Ellen Cove Jetty

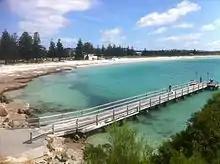
Ellen Cove Jetty

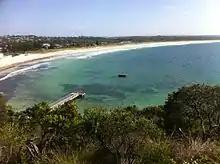
Yellow floats of Middleton Beach shark barrier enclosing the jetty

Ellen Cove Jetty also known as Middleton Beach Jetty is a jetty found at the southern end of Middleton Beach in King George Sound in Albany in the Great Southern region of Western Australia.